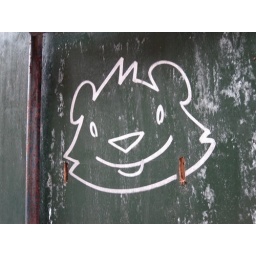
Someone drew this happy bear's face on a wall in new York City.